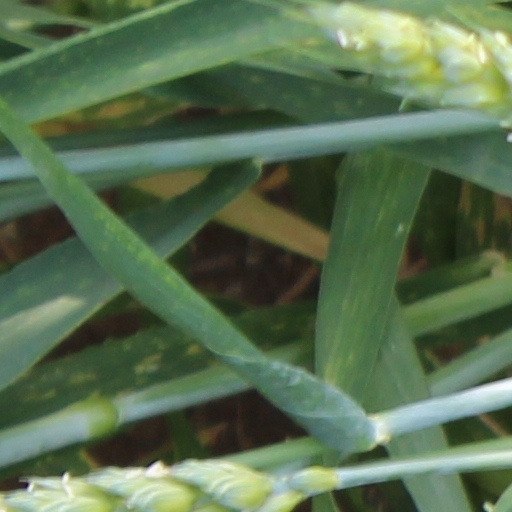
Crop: wheat